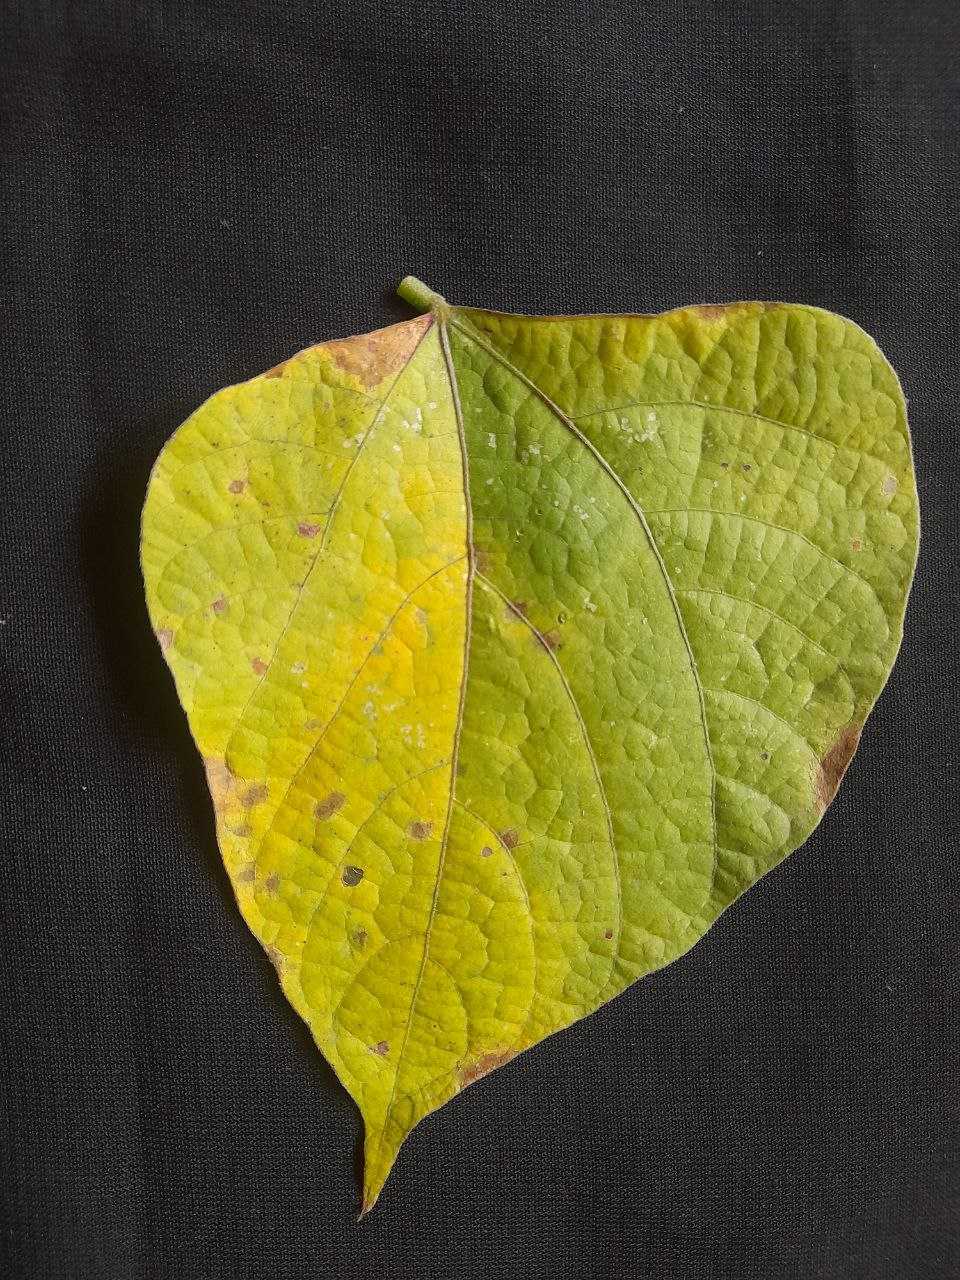
Crop: bean
Leaf condition: Rust